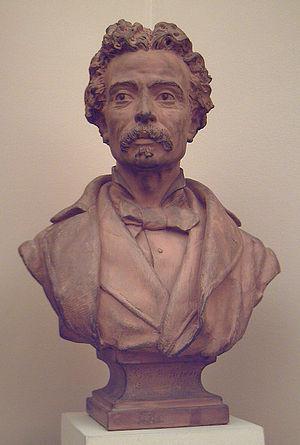
23 janvier : Actéon, opéra-comique de Daniel-François-Esprit Auber, créé à l'Opéra-Comique.
Jesús de Monasterio y Agüeros est un violoniste et compositeur espagnol. Un des deux conservatoires de Santander, Cantabrie porte son nom.